Battle of Salamis (306 BC)

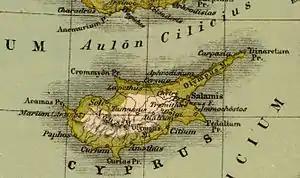
Map of ancient Cyprus.

As Ptolemy's fleet came into view of the city right after dawn on the day of the battle, they found Demetrius' fleet deployed and waiting for them. His fleet augmented to some 180 vessels with ships captured in Cyprus, Demetrius concentrated the bulk against Ptolemy, leaving only 10 quinqueremes under Antisthenes to blockade the narrow exit of the harbour of Salamis and prevent or at least delay Menelaus' intervention. Demetrius had gathered his best ships—the seven Phoenician heptereis, the Athenian squadron, and behind them 10 hexereis and 10 quinqueremes—on the left, under command of the admiral Medius of Larissa. Medius was apparently the actual overall commander of the fleet, although Demetrius himself was also present on the left wing on his flagship, a hepteres. His centre comprised the lightest vessels in his fleet, under the command of Themison of Samos and Marsyas of Pella, while the right was entrusted to Hegesippus of Halicarnassus and Pleistias of Cos, the chief pilot ("archikybernetes", the second-in-command after Medius) of the fleet. Ptolemy quickly matched his fleet to mirror his opponent's dispositions: he ordered the transports carrying his army to fall back, and massed the largest ships of his fleet on his own left, which he commanded in person. As the historian Richard Billows writes, "the battle was in effect a race to see which of the two dynasts could first defeat the enemy's right wing and turn to attack the enemy's center", with the "added question of whether or not Menelaus would succeed in breaking out of Salamis in time to intervene".